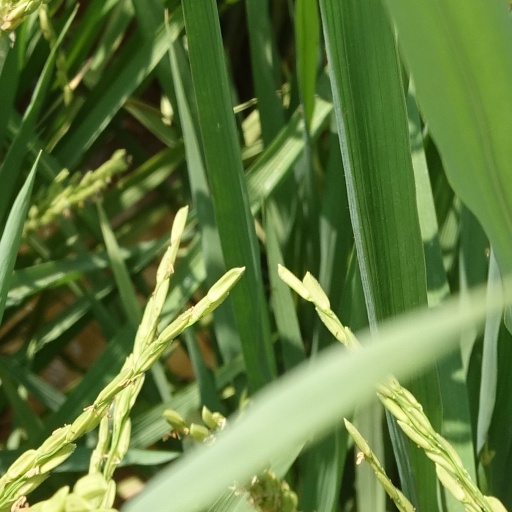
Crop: rice